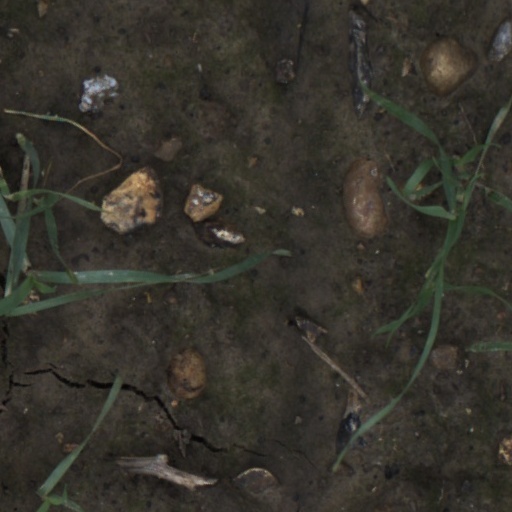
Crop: wheat